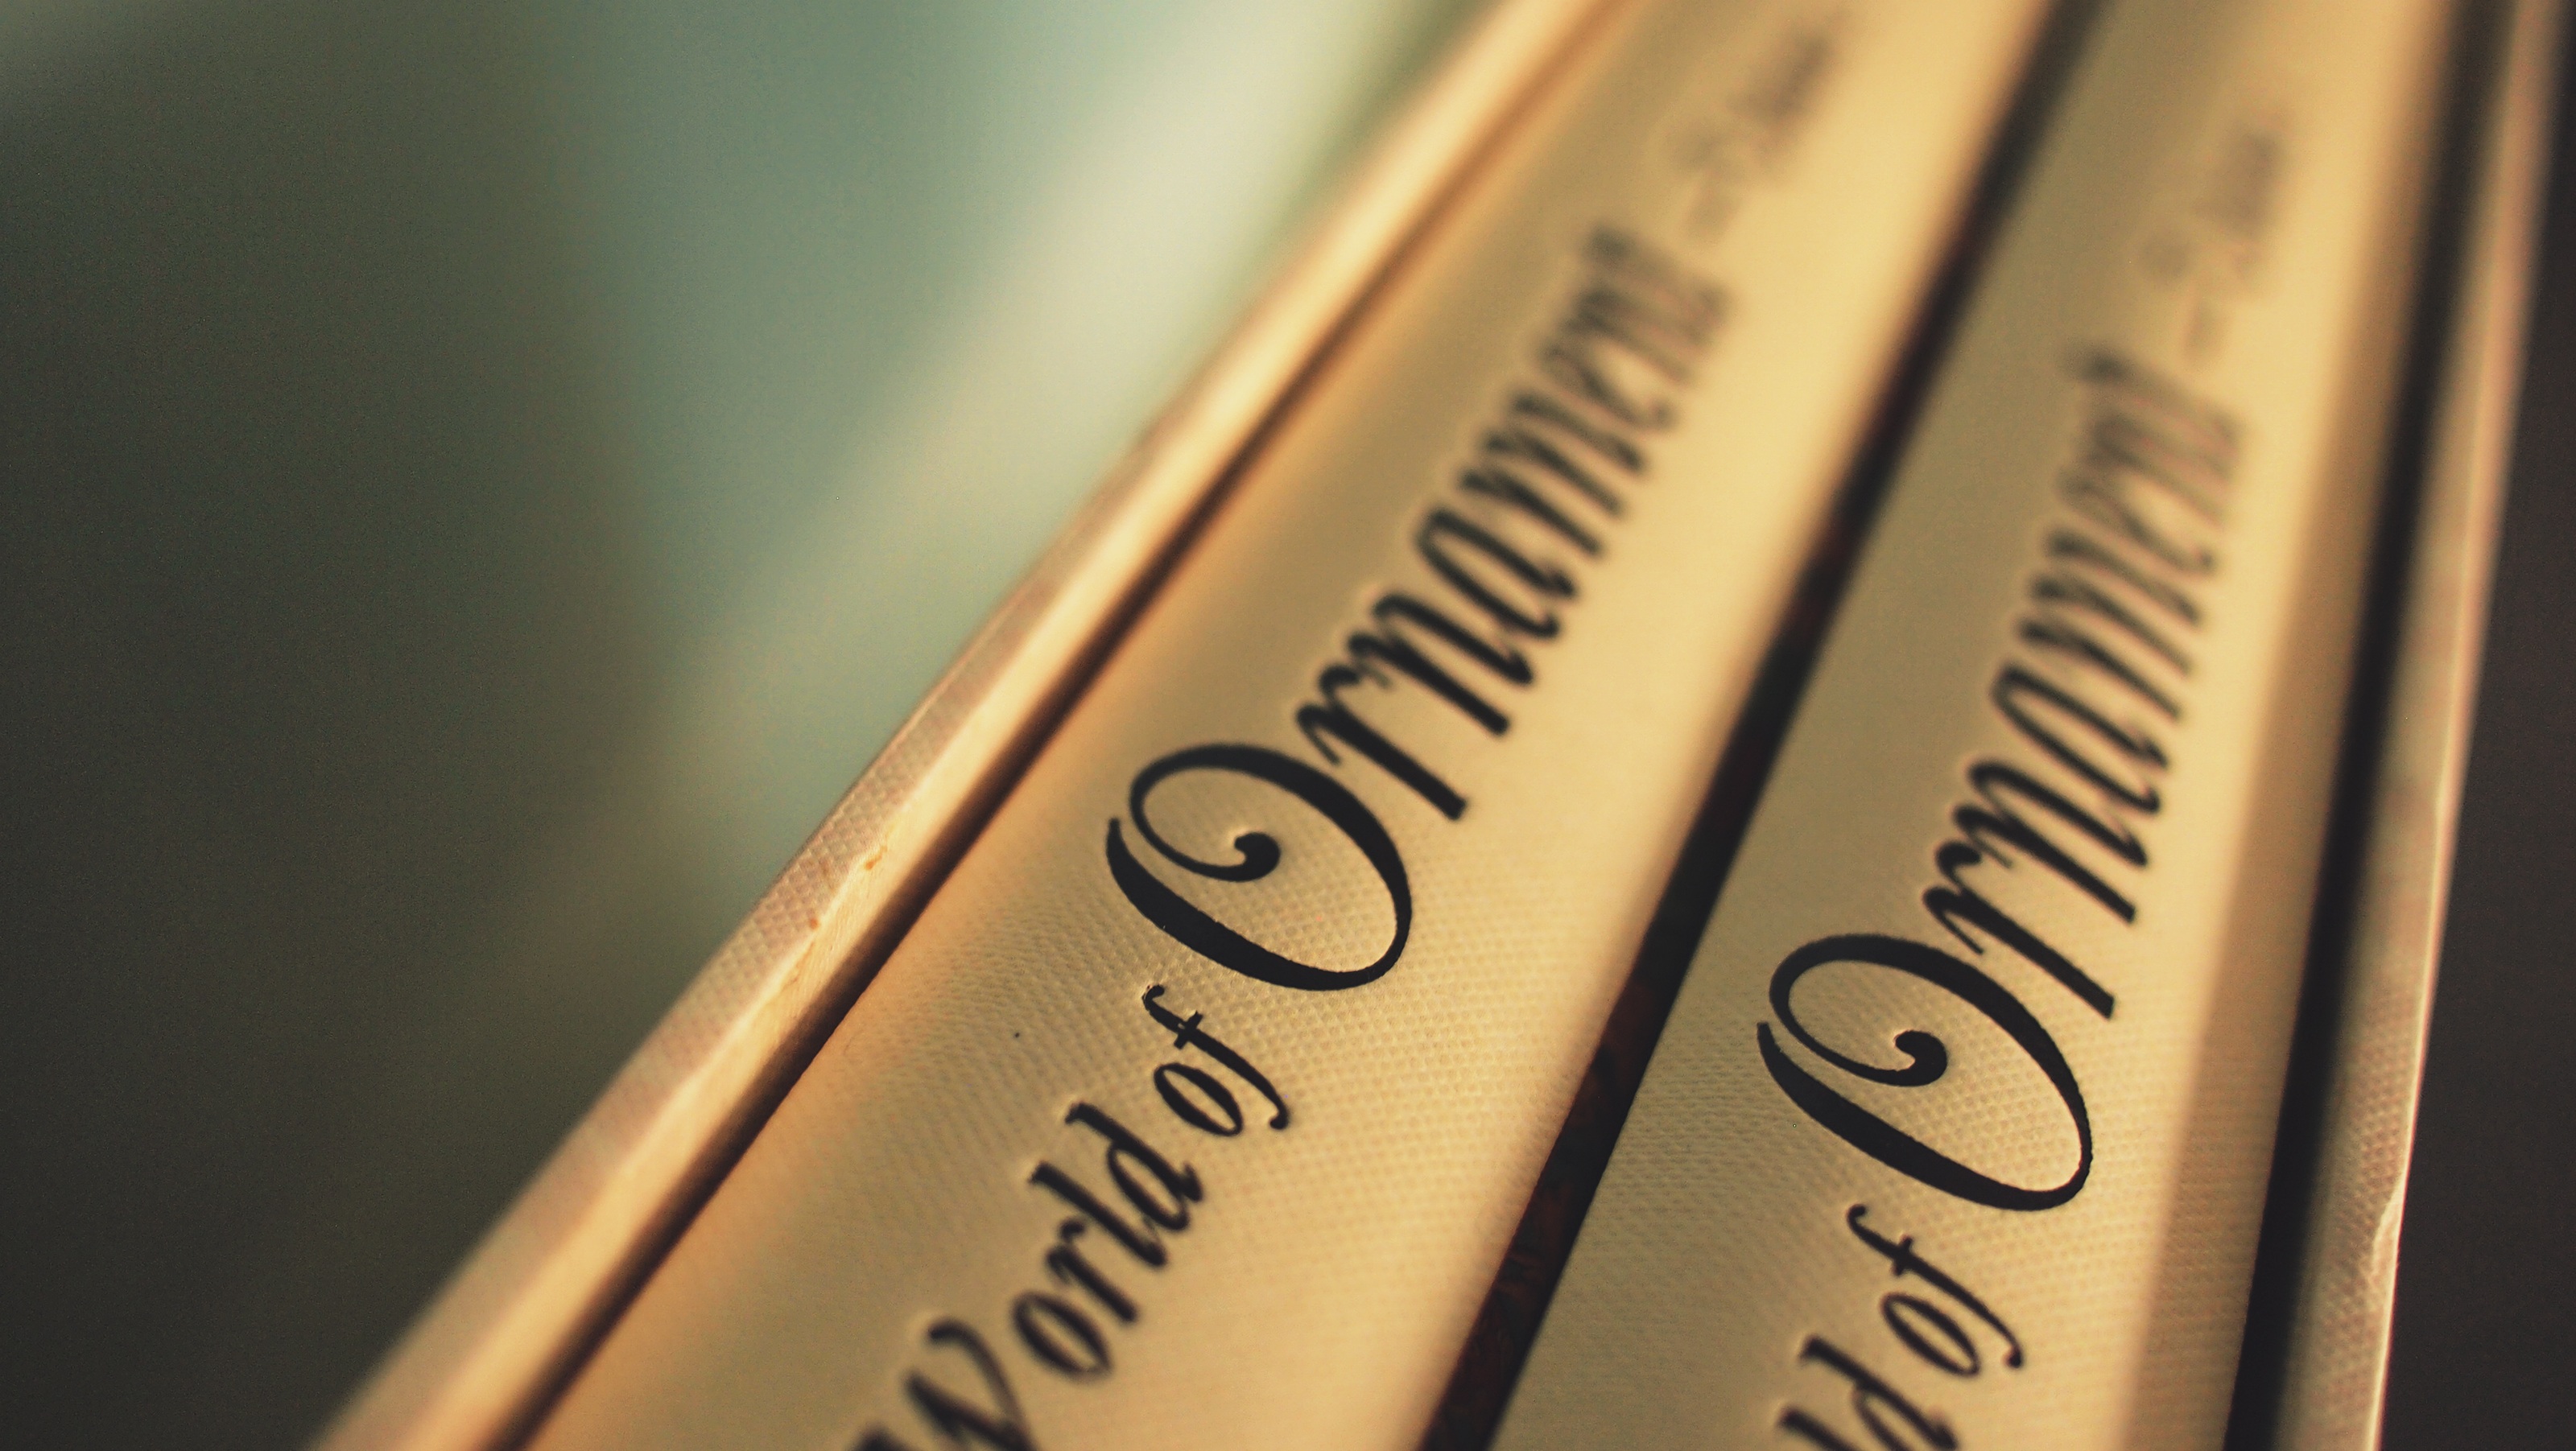
writing, book, reading, color, eyelash, close up, brand, font, illustration, books, eye, skin, beauty, shape, macro photography